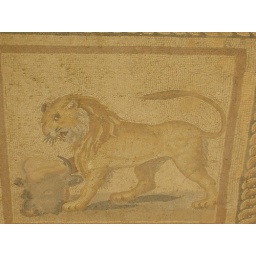
A lion mosaic in the Terrace houses